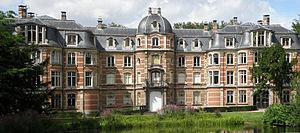
Stabroek, comm. dans la prov. d'Anvers (Belgique), à la frontière hollandaise. Château Ravenhof, de style néo-rococo, édifié pour partie début XIXe, pour partie début XXe. Arch. Fr. Stuyck. Parc s'étendant de part et d'autre de la frontière. Gloriette en territoire hollandais. Sur la photo
Stabroek est une commune néerlandophone de Belgique située en Région flamande dans la province d'Anvers.